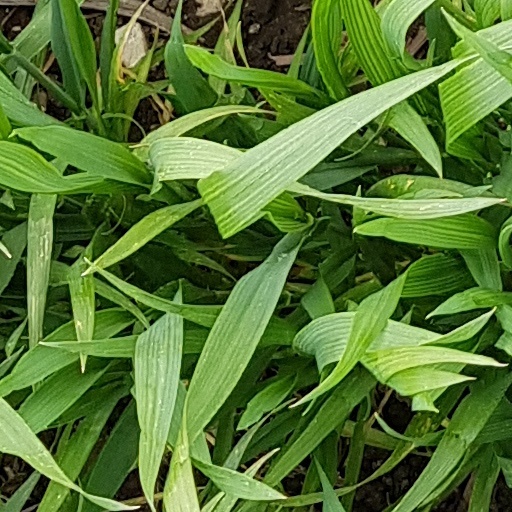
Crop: wheat